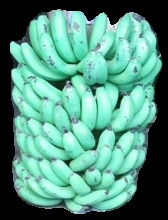
Variety: pachbale
Grade: grade1